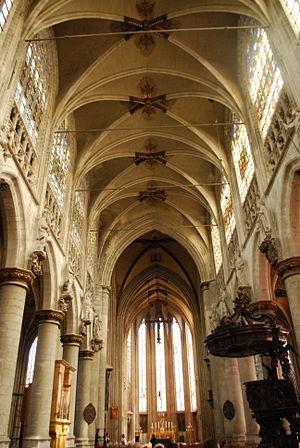
Vue intérieure de l'église Notre-Dame du Sablon à Bruxelles.